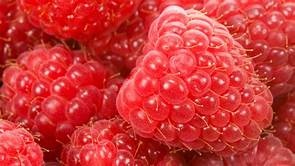
Label: raspberry